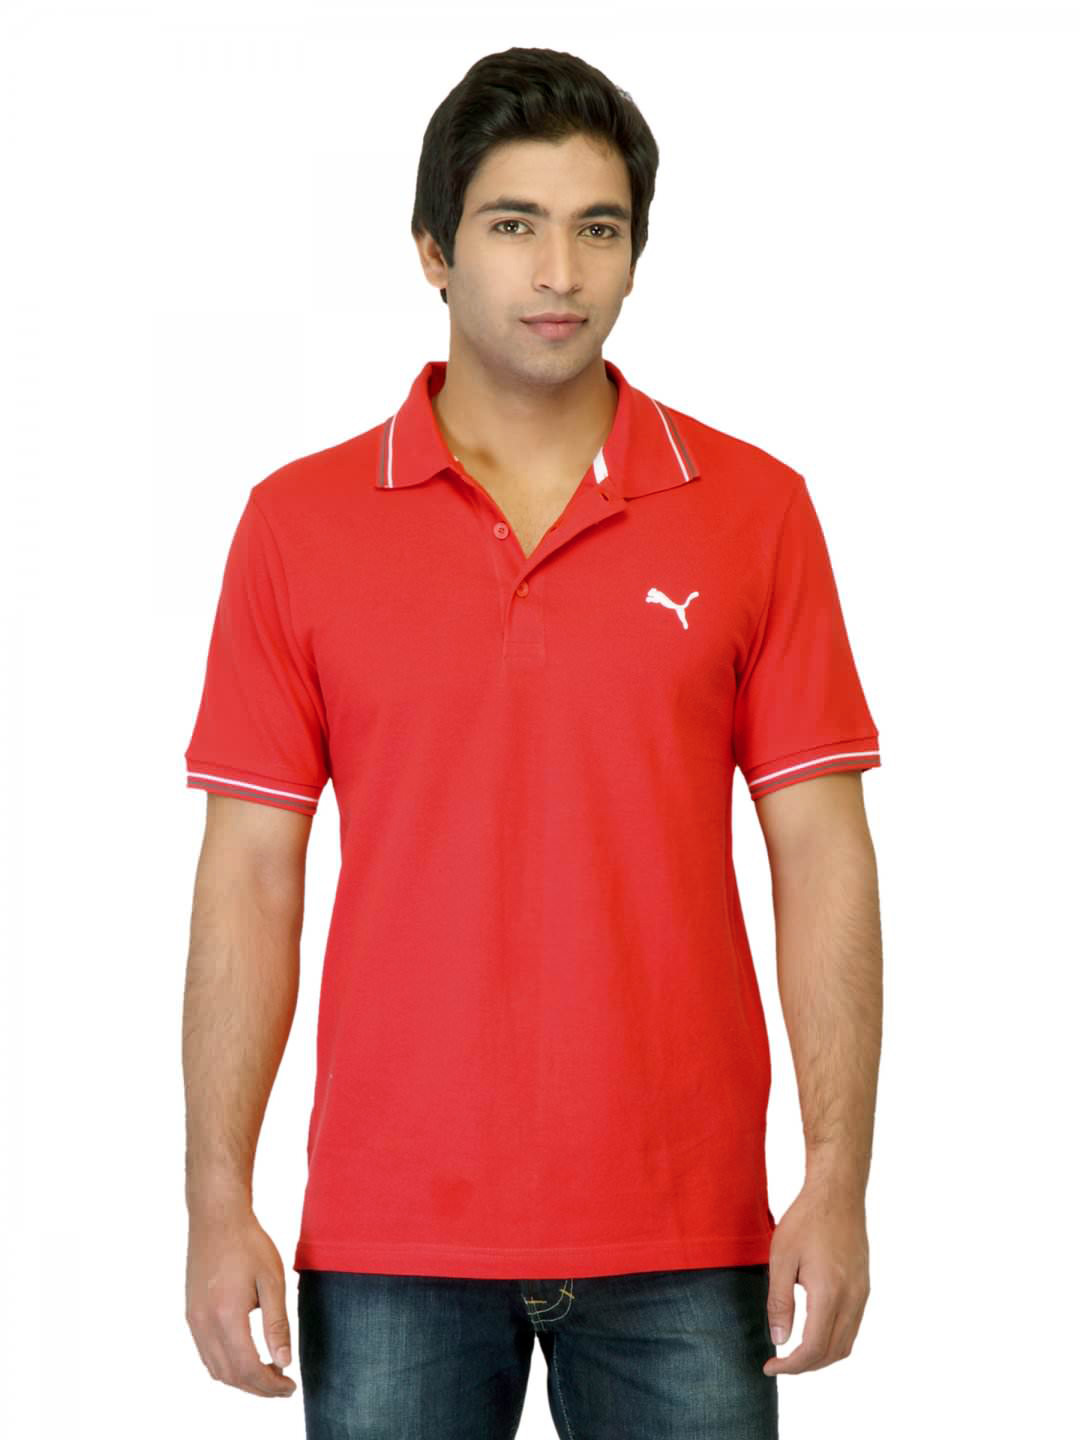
Puma Men Red T-shirt
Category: Apparel / Topwear / Tshirts
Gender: Men
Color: Red
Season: Summer 2012
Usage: Casual